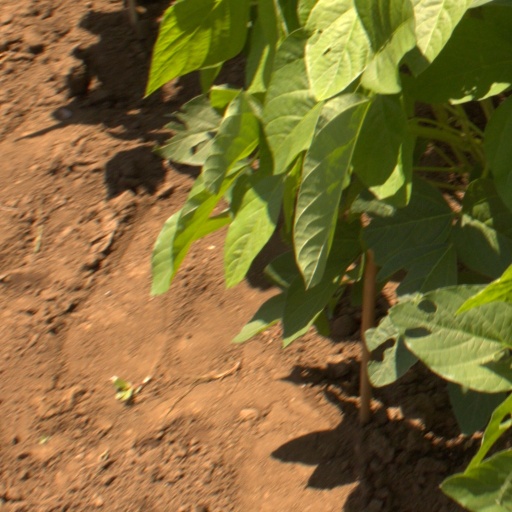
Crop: soybean